Jan Willem Spruyt

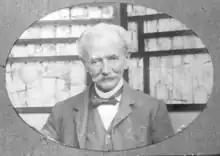
Jan Willem Landskroon Spruyt

Spruyt married in Bloemfontein on 31 December 1856 with Elizabeth Emma Hanger (1826–1918), originating from Peddie in the Cape Colony. The couple had five sons and five daughters, Emma,